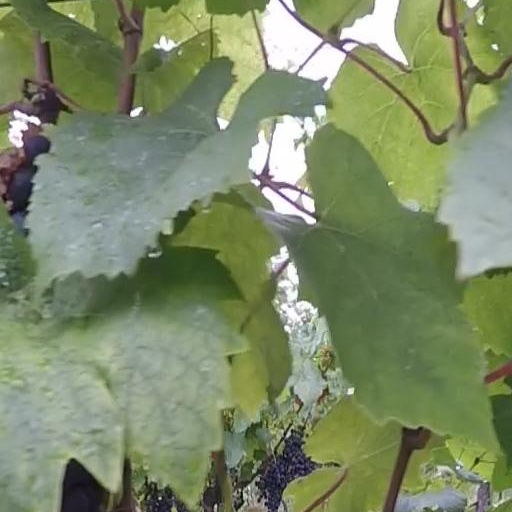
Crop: grape